Vincent O'Sullivan (New Zealand writer)

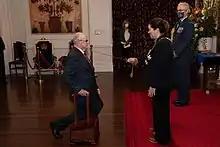
O'Sullivan's investiture as a Knight Companion of the New Zealand Order of Merit by the governor-general, Dame Cindy Kiro, at Government House, Wellington, on 2 May 2022

In the 2000 Queen's Birthday Honours, O'Sullivan was appointed a Distinguished Companion of the New Zealand Order of Merit, for services to literature. In 2009, following the restoration of titular honours by the New Zealand government, he initially declined redesignation as a Knight Companion of the New Zealand Order of Merit, because, in his view, it did not fit New Zealand "historically and socially", and that "it didn't seem to make much sense in contemporary New Zealand society". However, he accepted the change in December 2021.